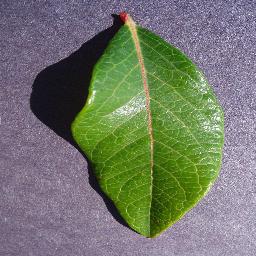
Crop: blueberry
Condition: healthy